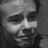
Emotion: sad